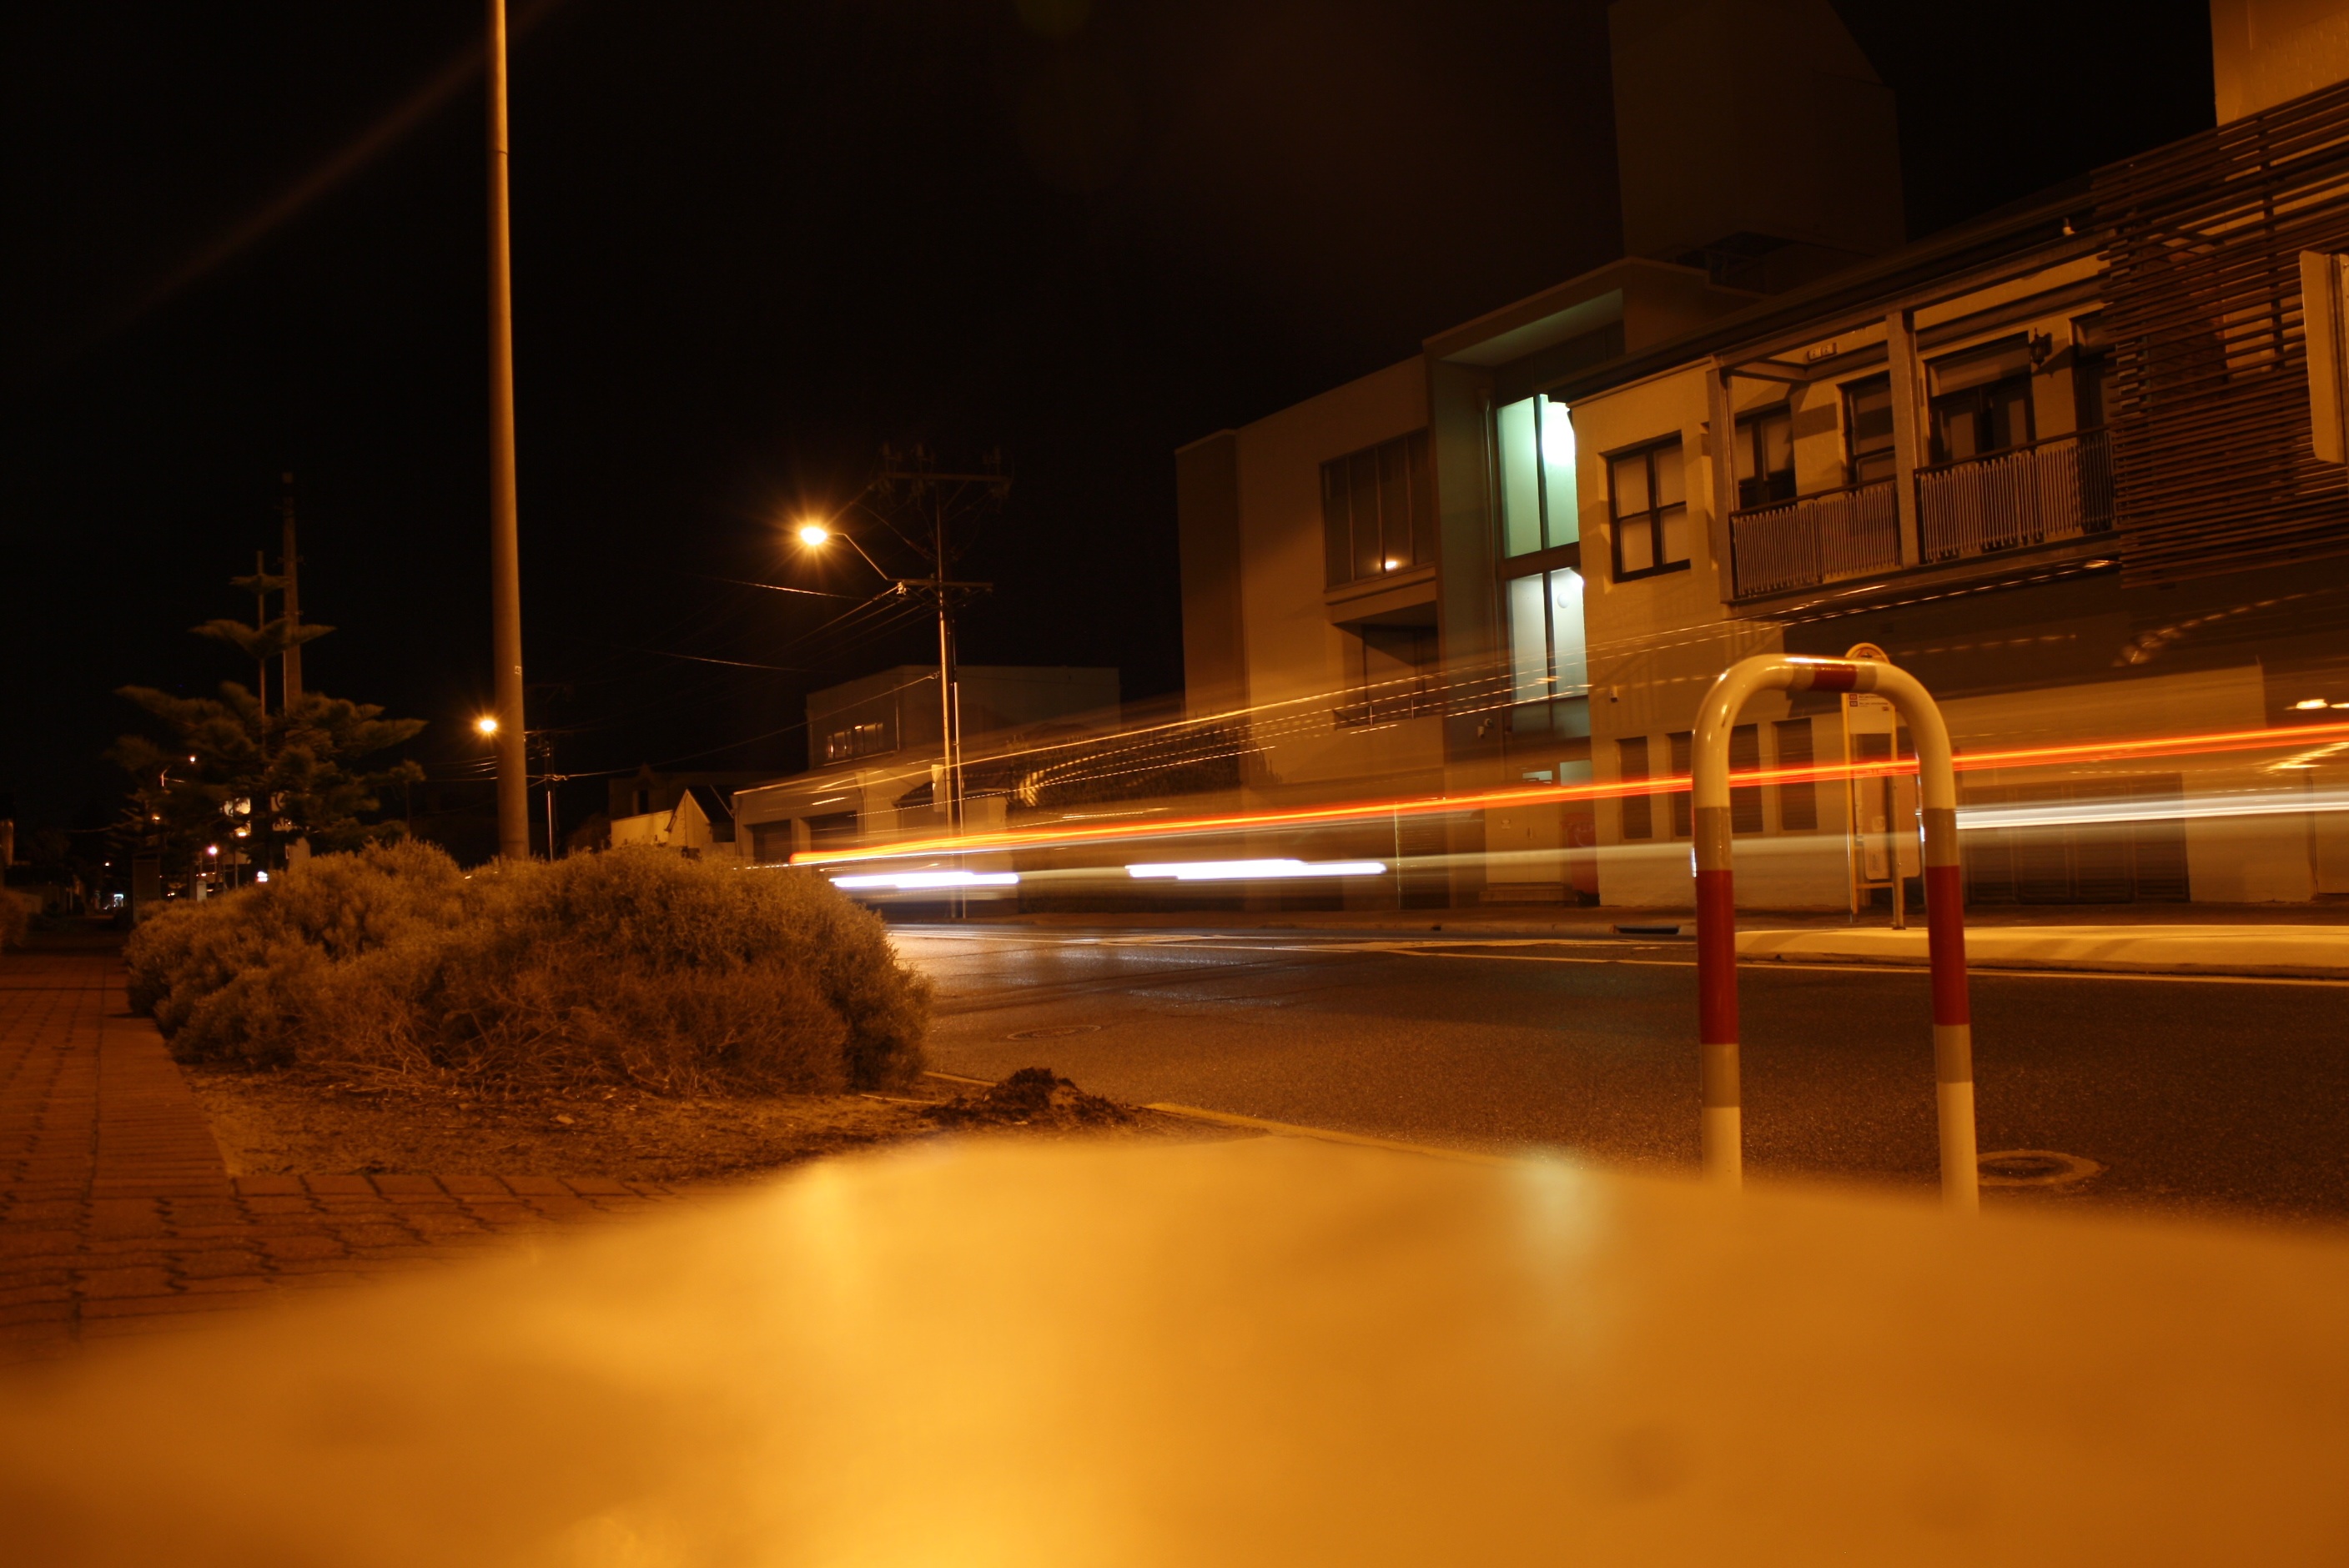
light, night, morning, dusk, evening, reflection, darkness, street light, lighting